Midland station (Toronto)

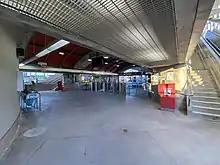
Station concourse

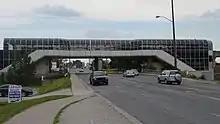
Exterior of the station in 2013

The station is located beside and above Midland Avenue, between Ellesmere Road and Progress Avenue. The station was fairly small compared to the other stations on the Scarborough RT line. It was built on two levels, with the two entrances on either side of Midland Avenue, as well as the collector and bus stops on ground level, and the Line 3 platforms on the level above. The east side entrance to the station was an unstaffed automatic entrance with entry only by Presto card.